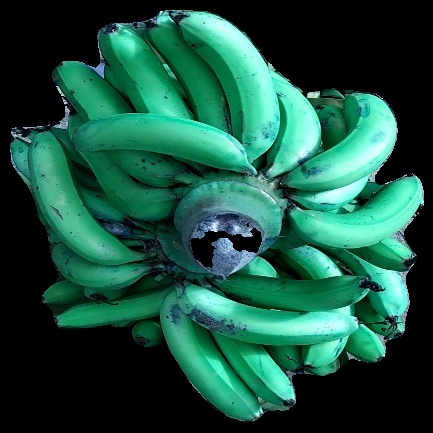
Variety: pachbale
Grade: grade3